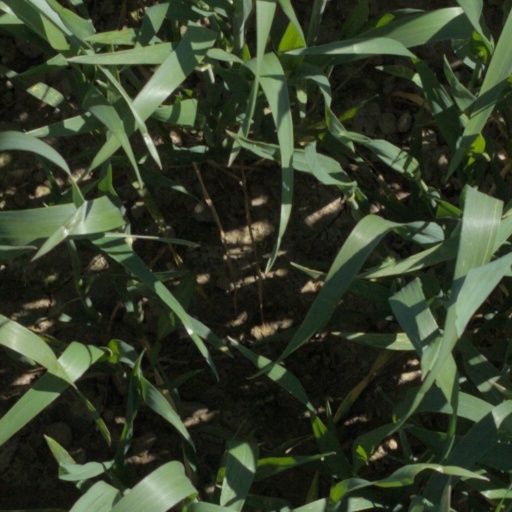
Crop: wheat